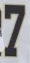
Number: 7